Sunset Theater

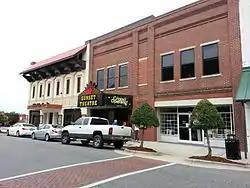
Sunset Theater, September 2013

Sunset Theater is a historic movie theater located at Asheboro, Randolph County, North Carolina. It was designed by the architectural firm of Benton & Benton and built in 1929. It is a two-story, parapet roof load-bearing stuccoed brick building in the Spanish Colonial Revival style. It measures approximately 50 feet by 100 feet and has a large open auditorium seating 412. The theater was purchased by the City of Asheboro in 2005.